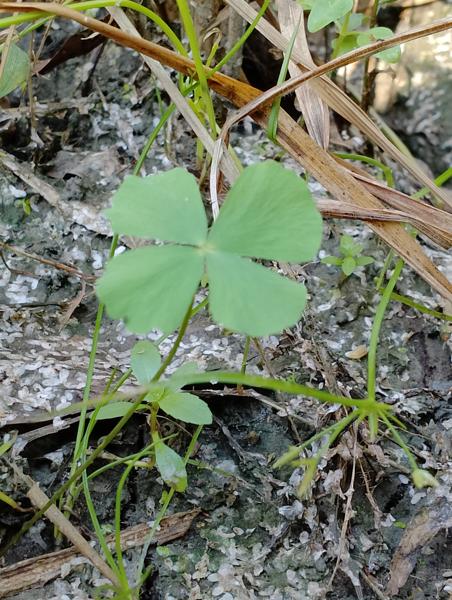
Weed species: Marsilea minuta